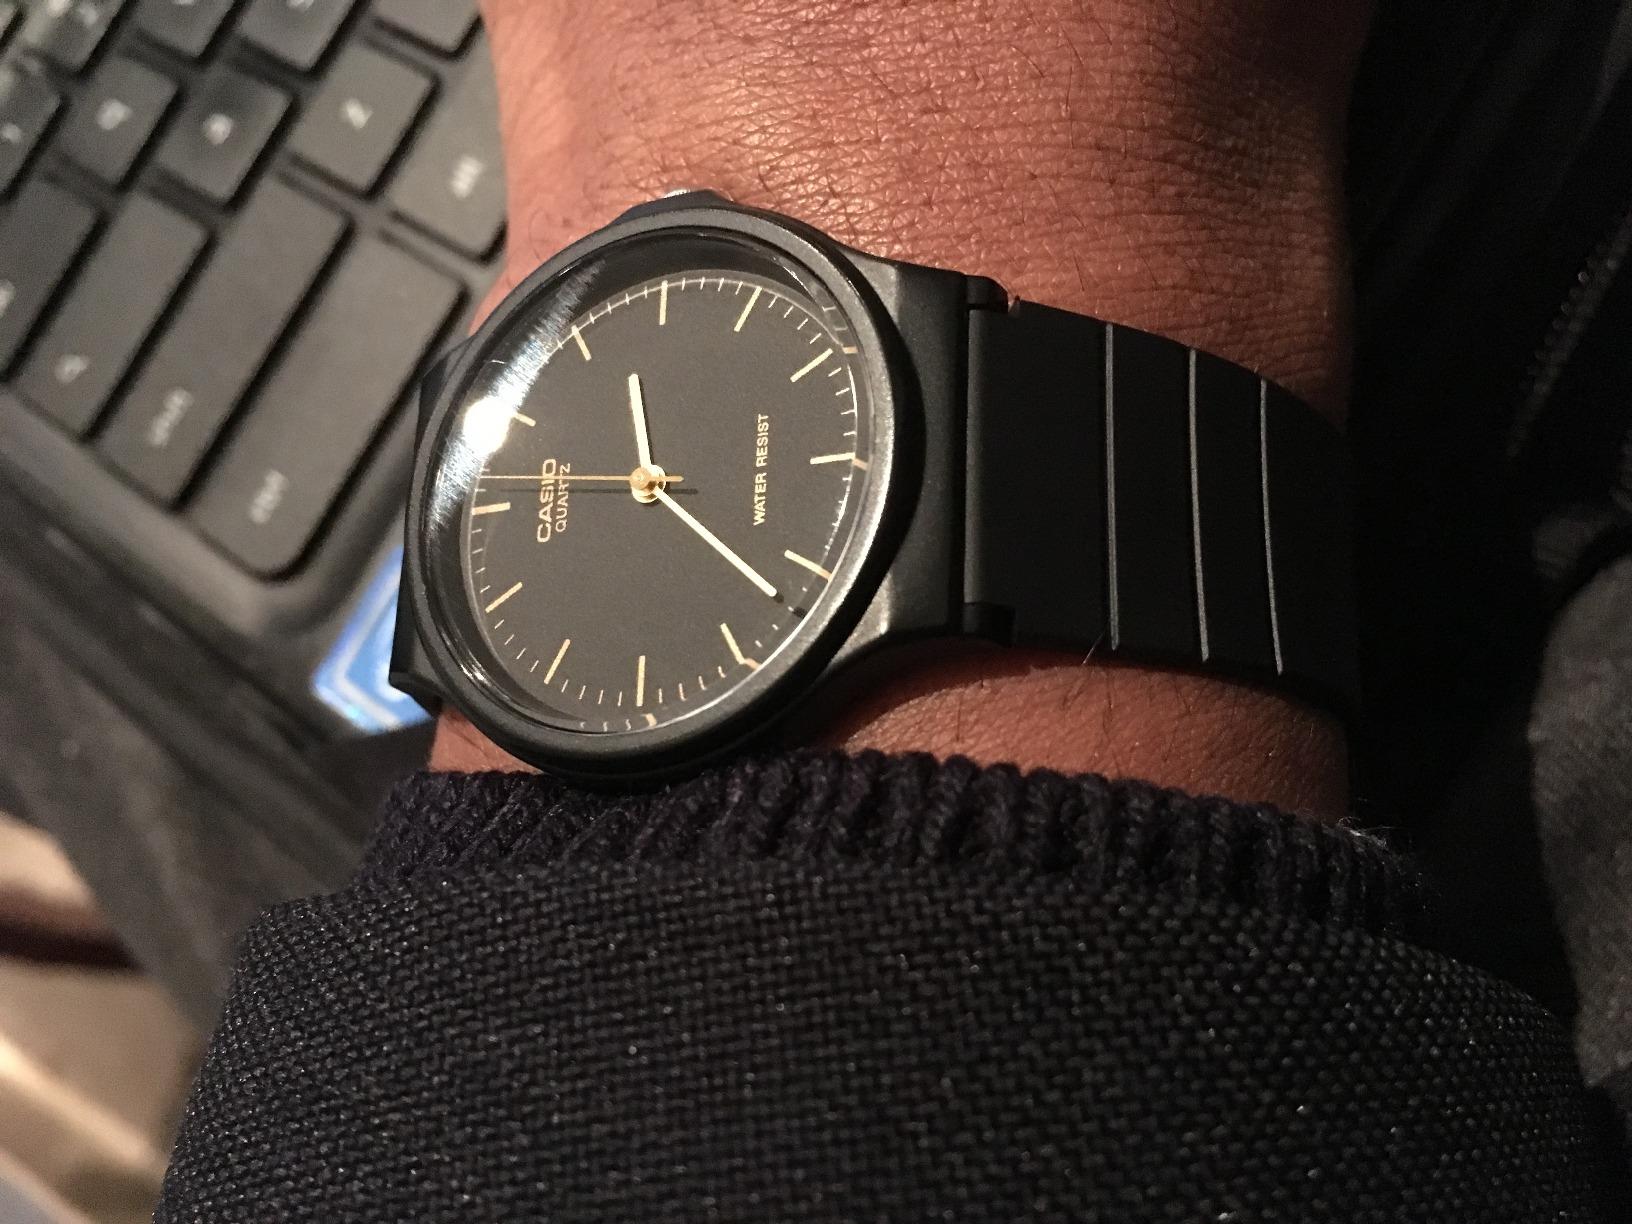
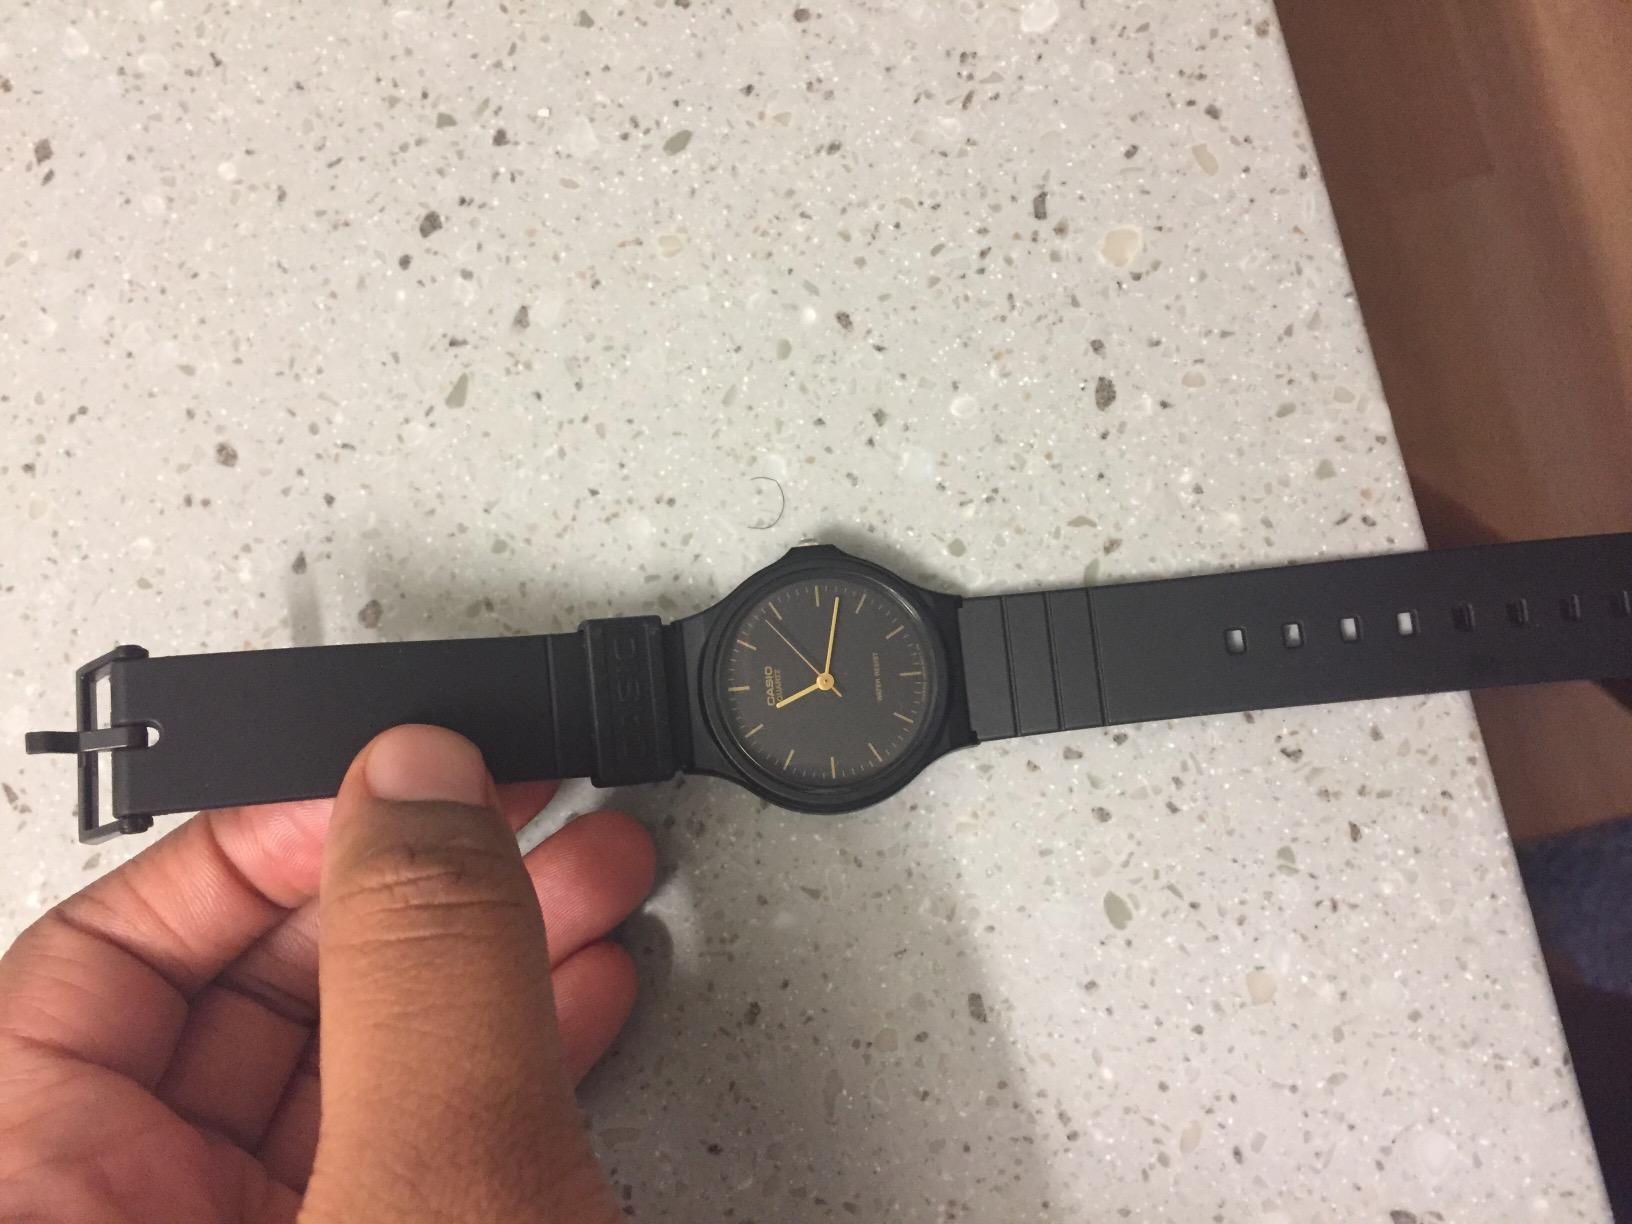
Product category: accessories_watch
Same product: yes